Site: brandenburg
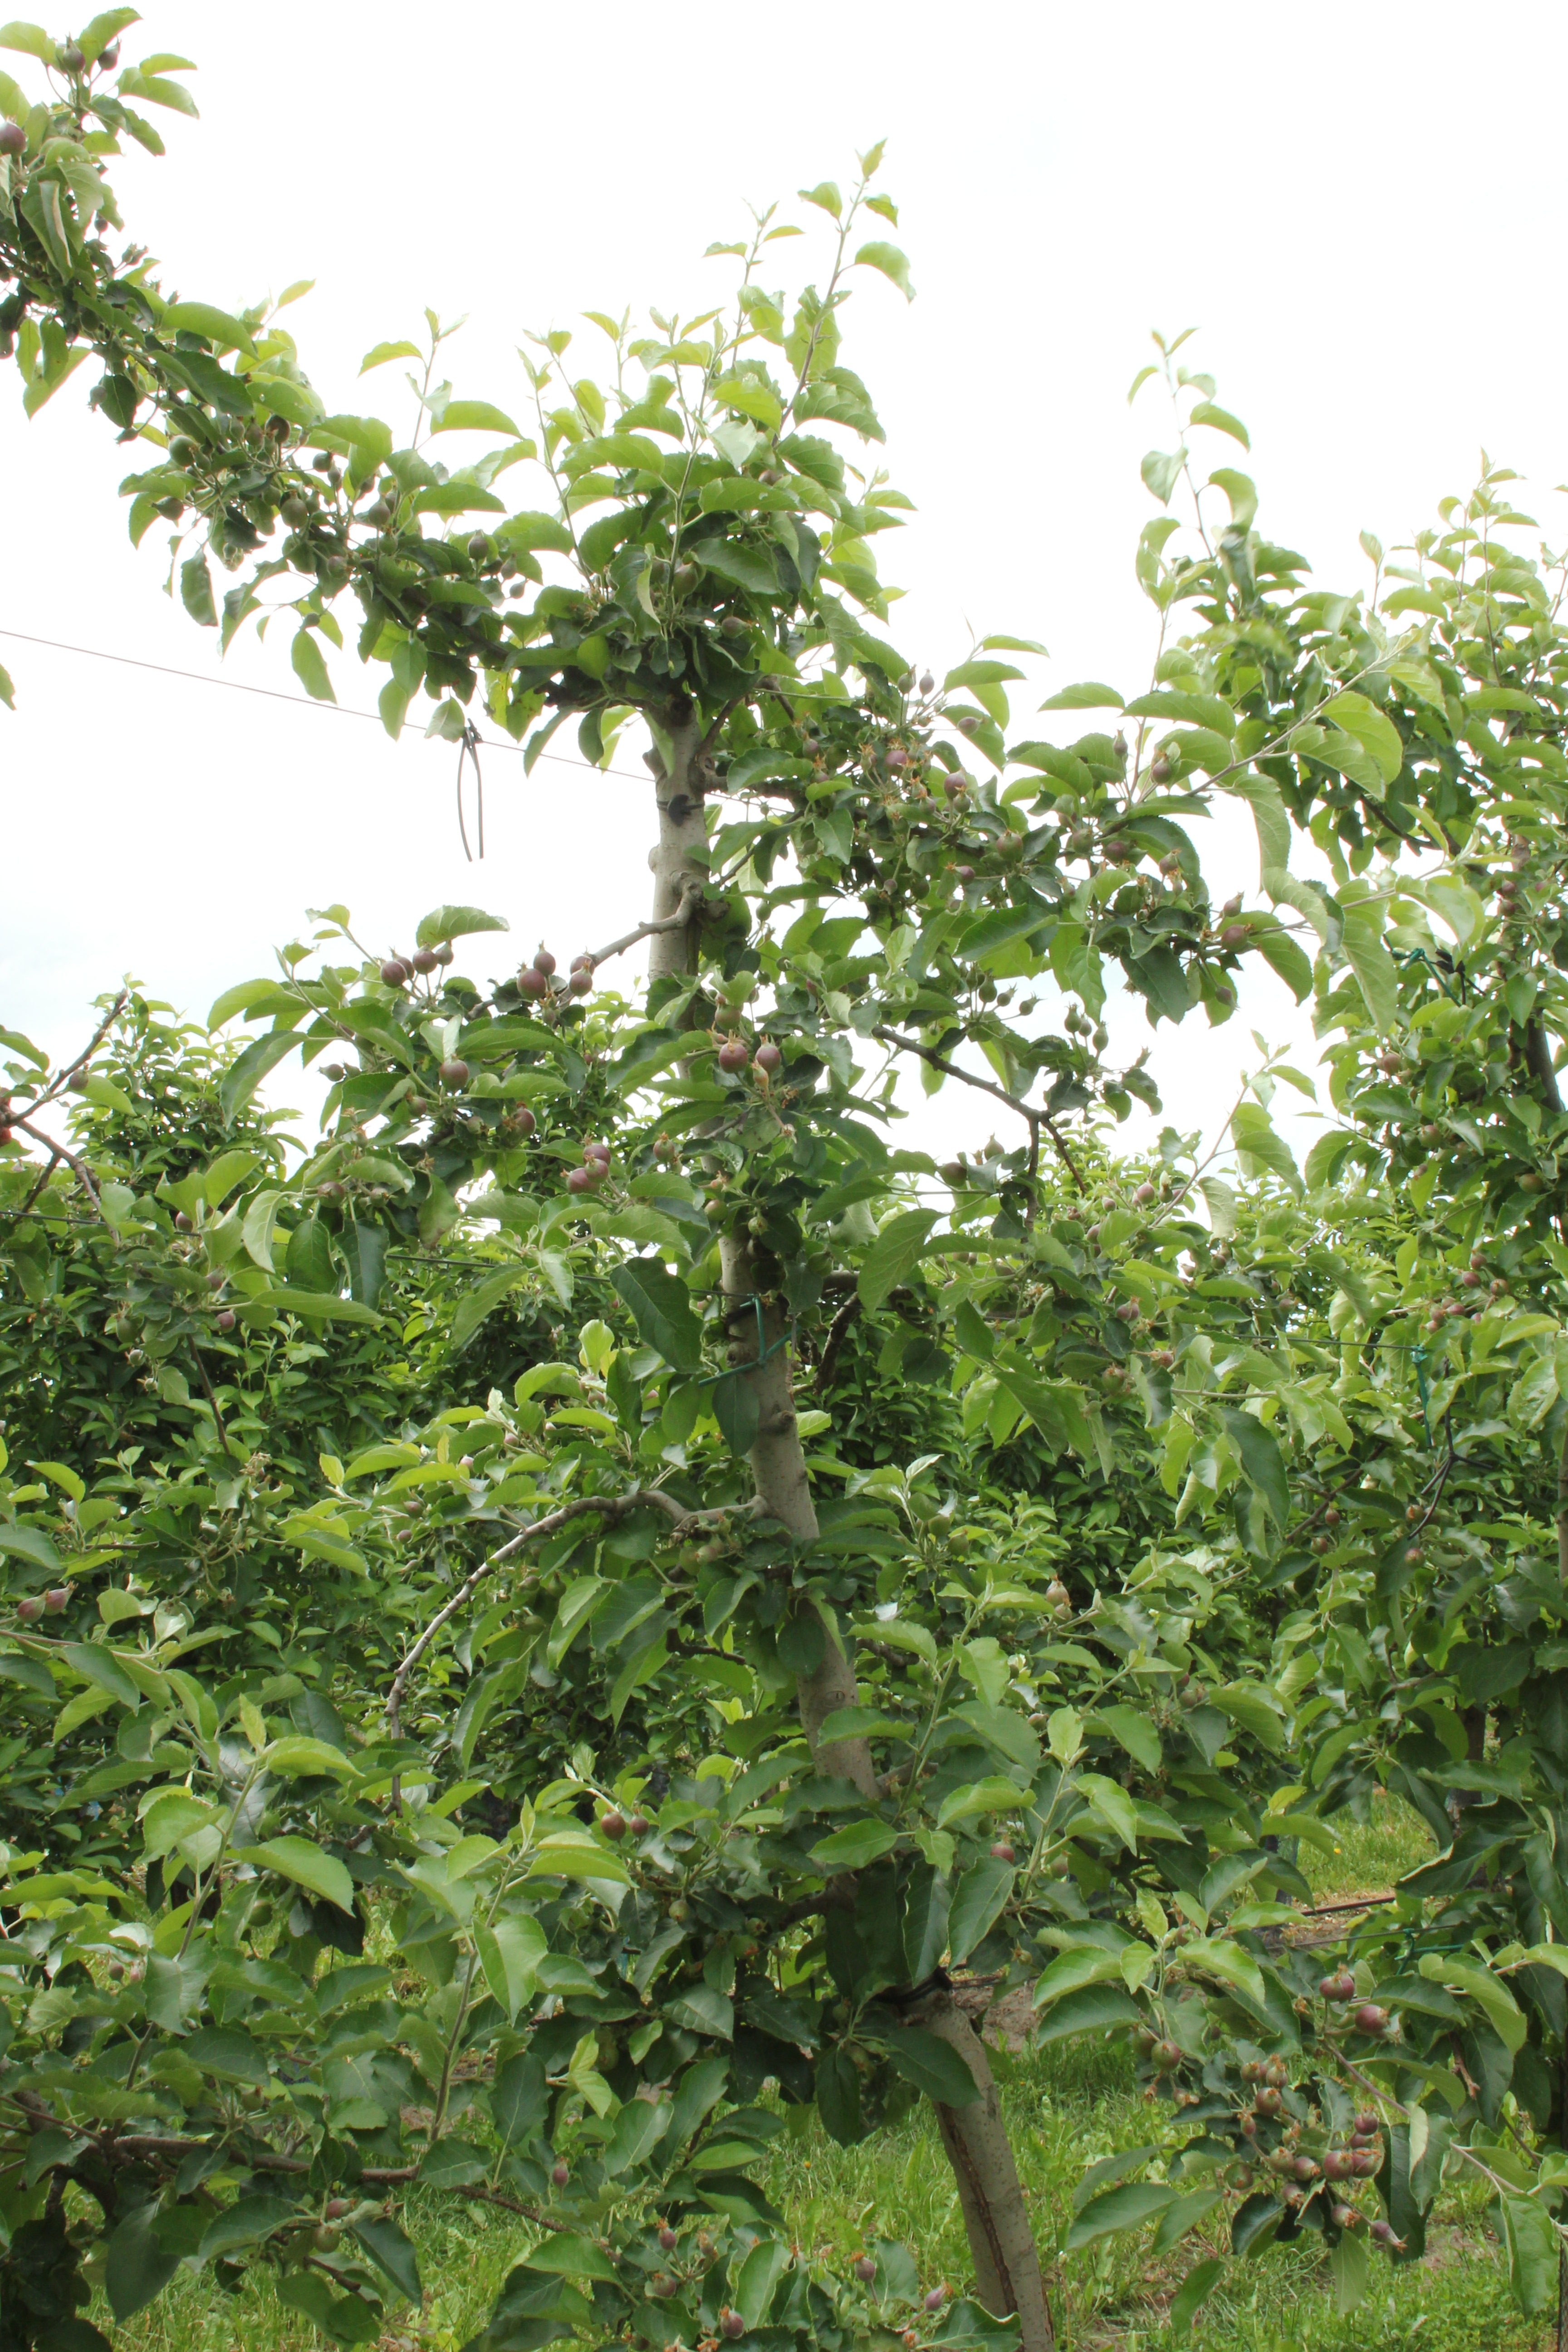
Growth stage (BBCH 72): Development of fruit